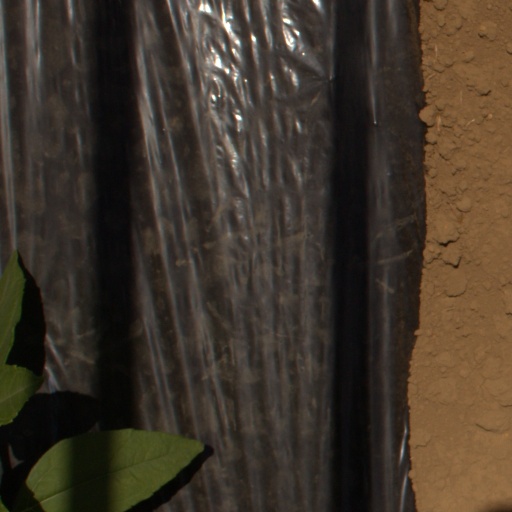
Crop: Jerusalem artichoke